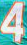
Number: 4